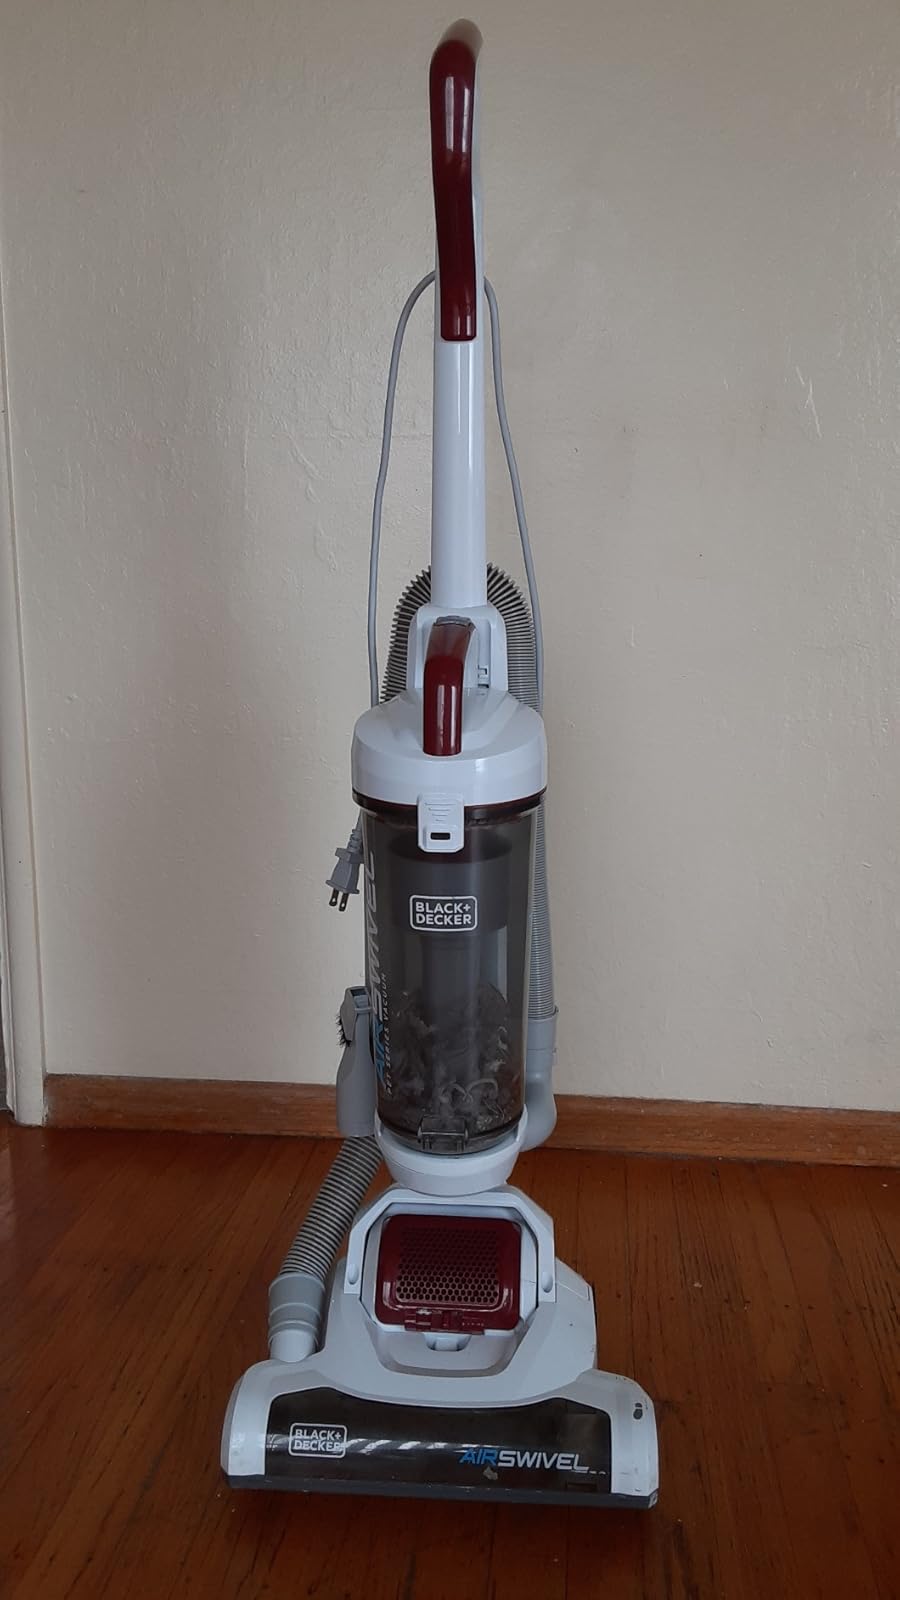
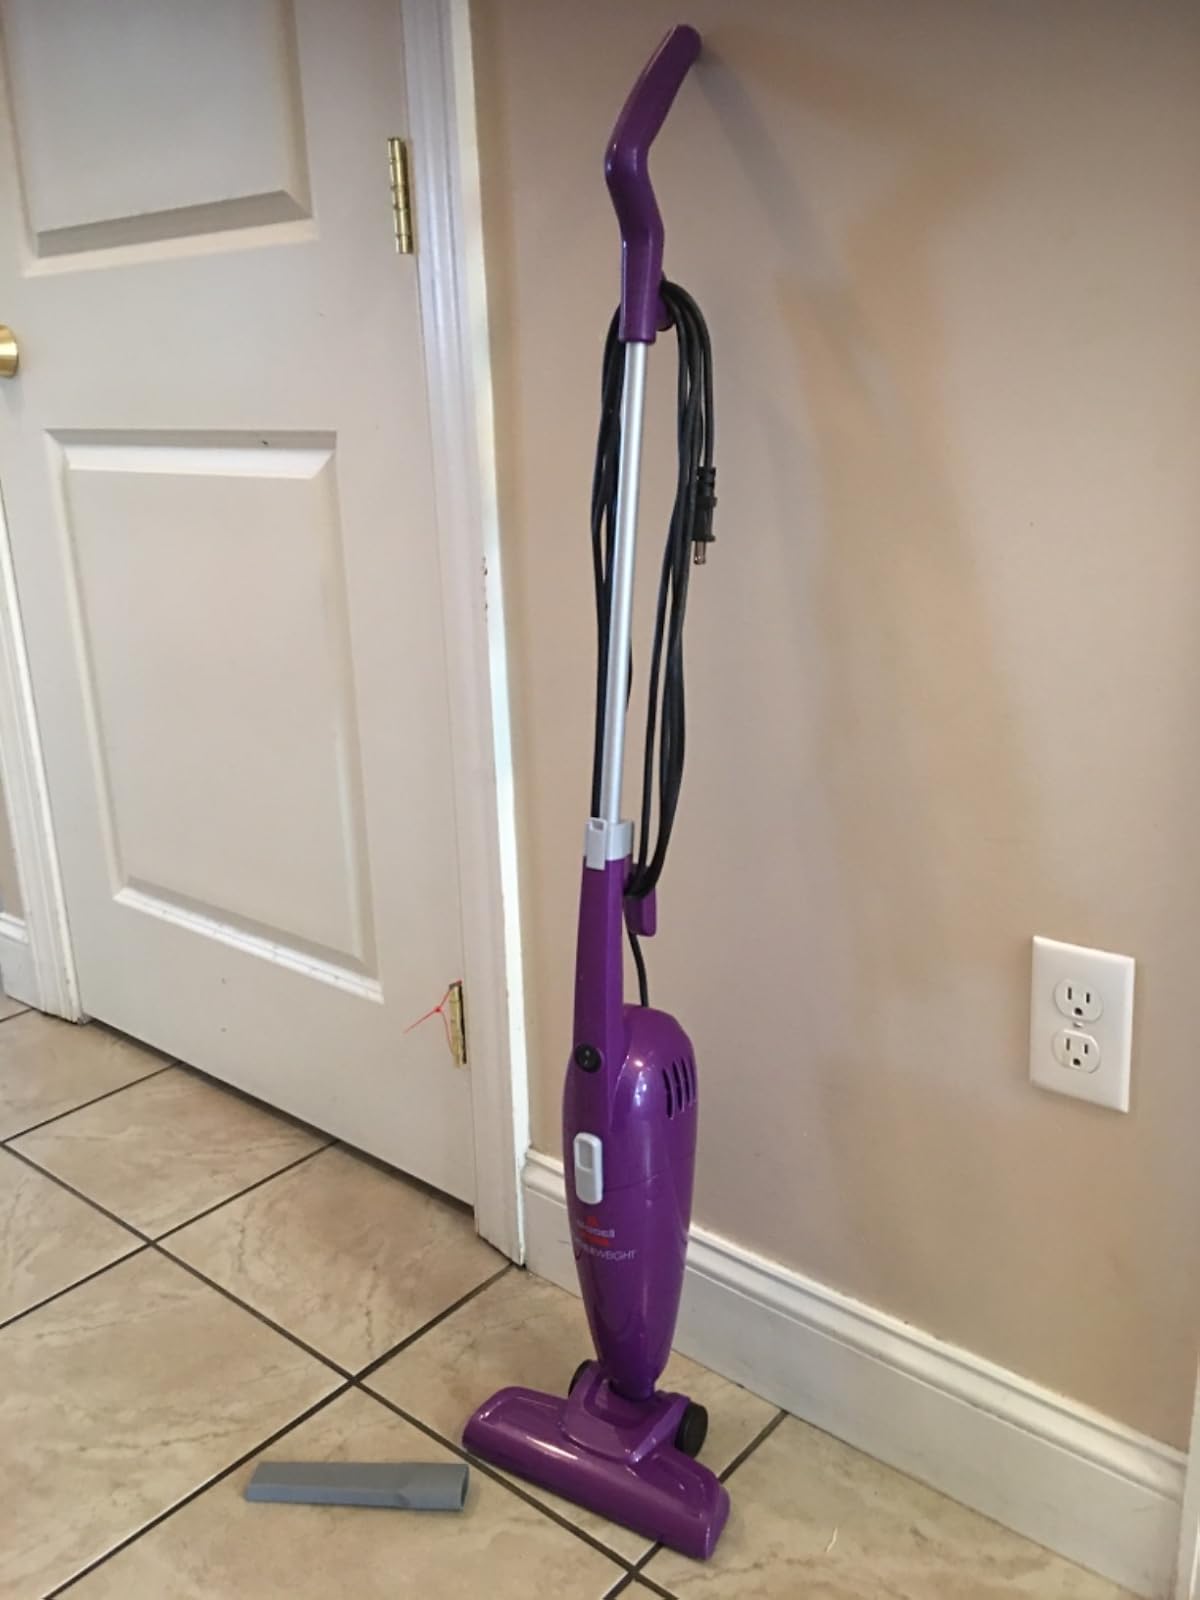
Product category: items_vacuum
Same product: no